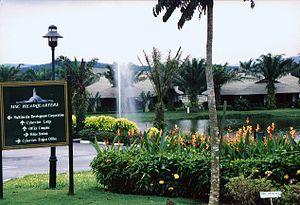
Cyberjaya est une ville nouvelle de Malaisie. Elle a été inaugurée le 8 juillet 2003 par le premier ministre de l'époque, Mahathir Mohamad.